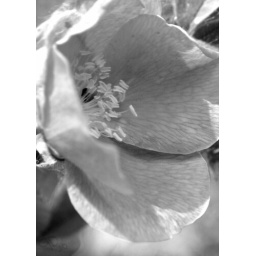
Pink in black and white